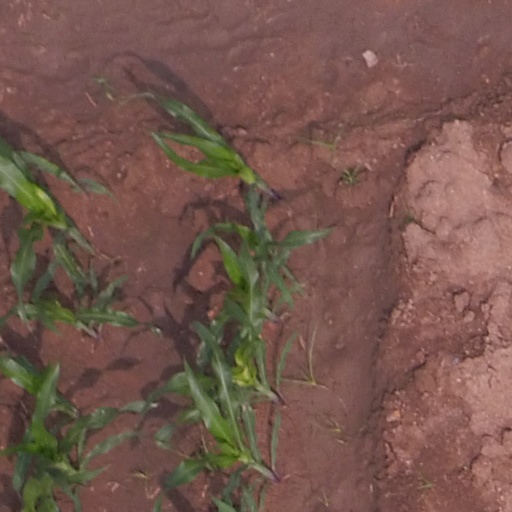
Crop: maize; corn